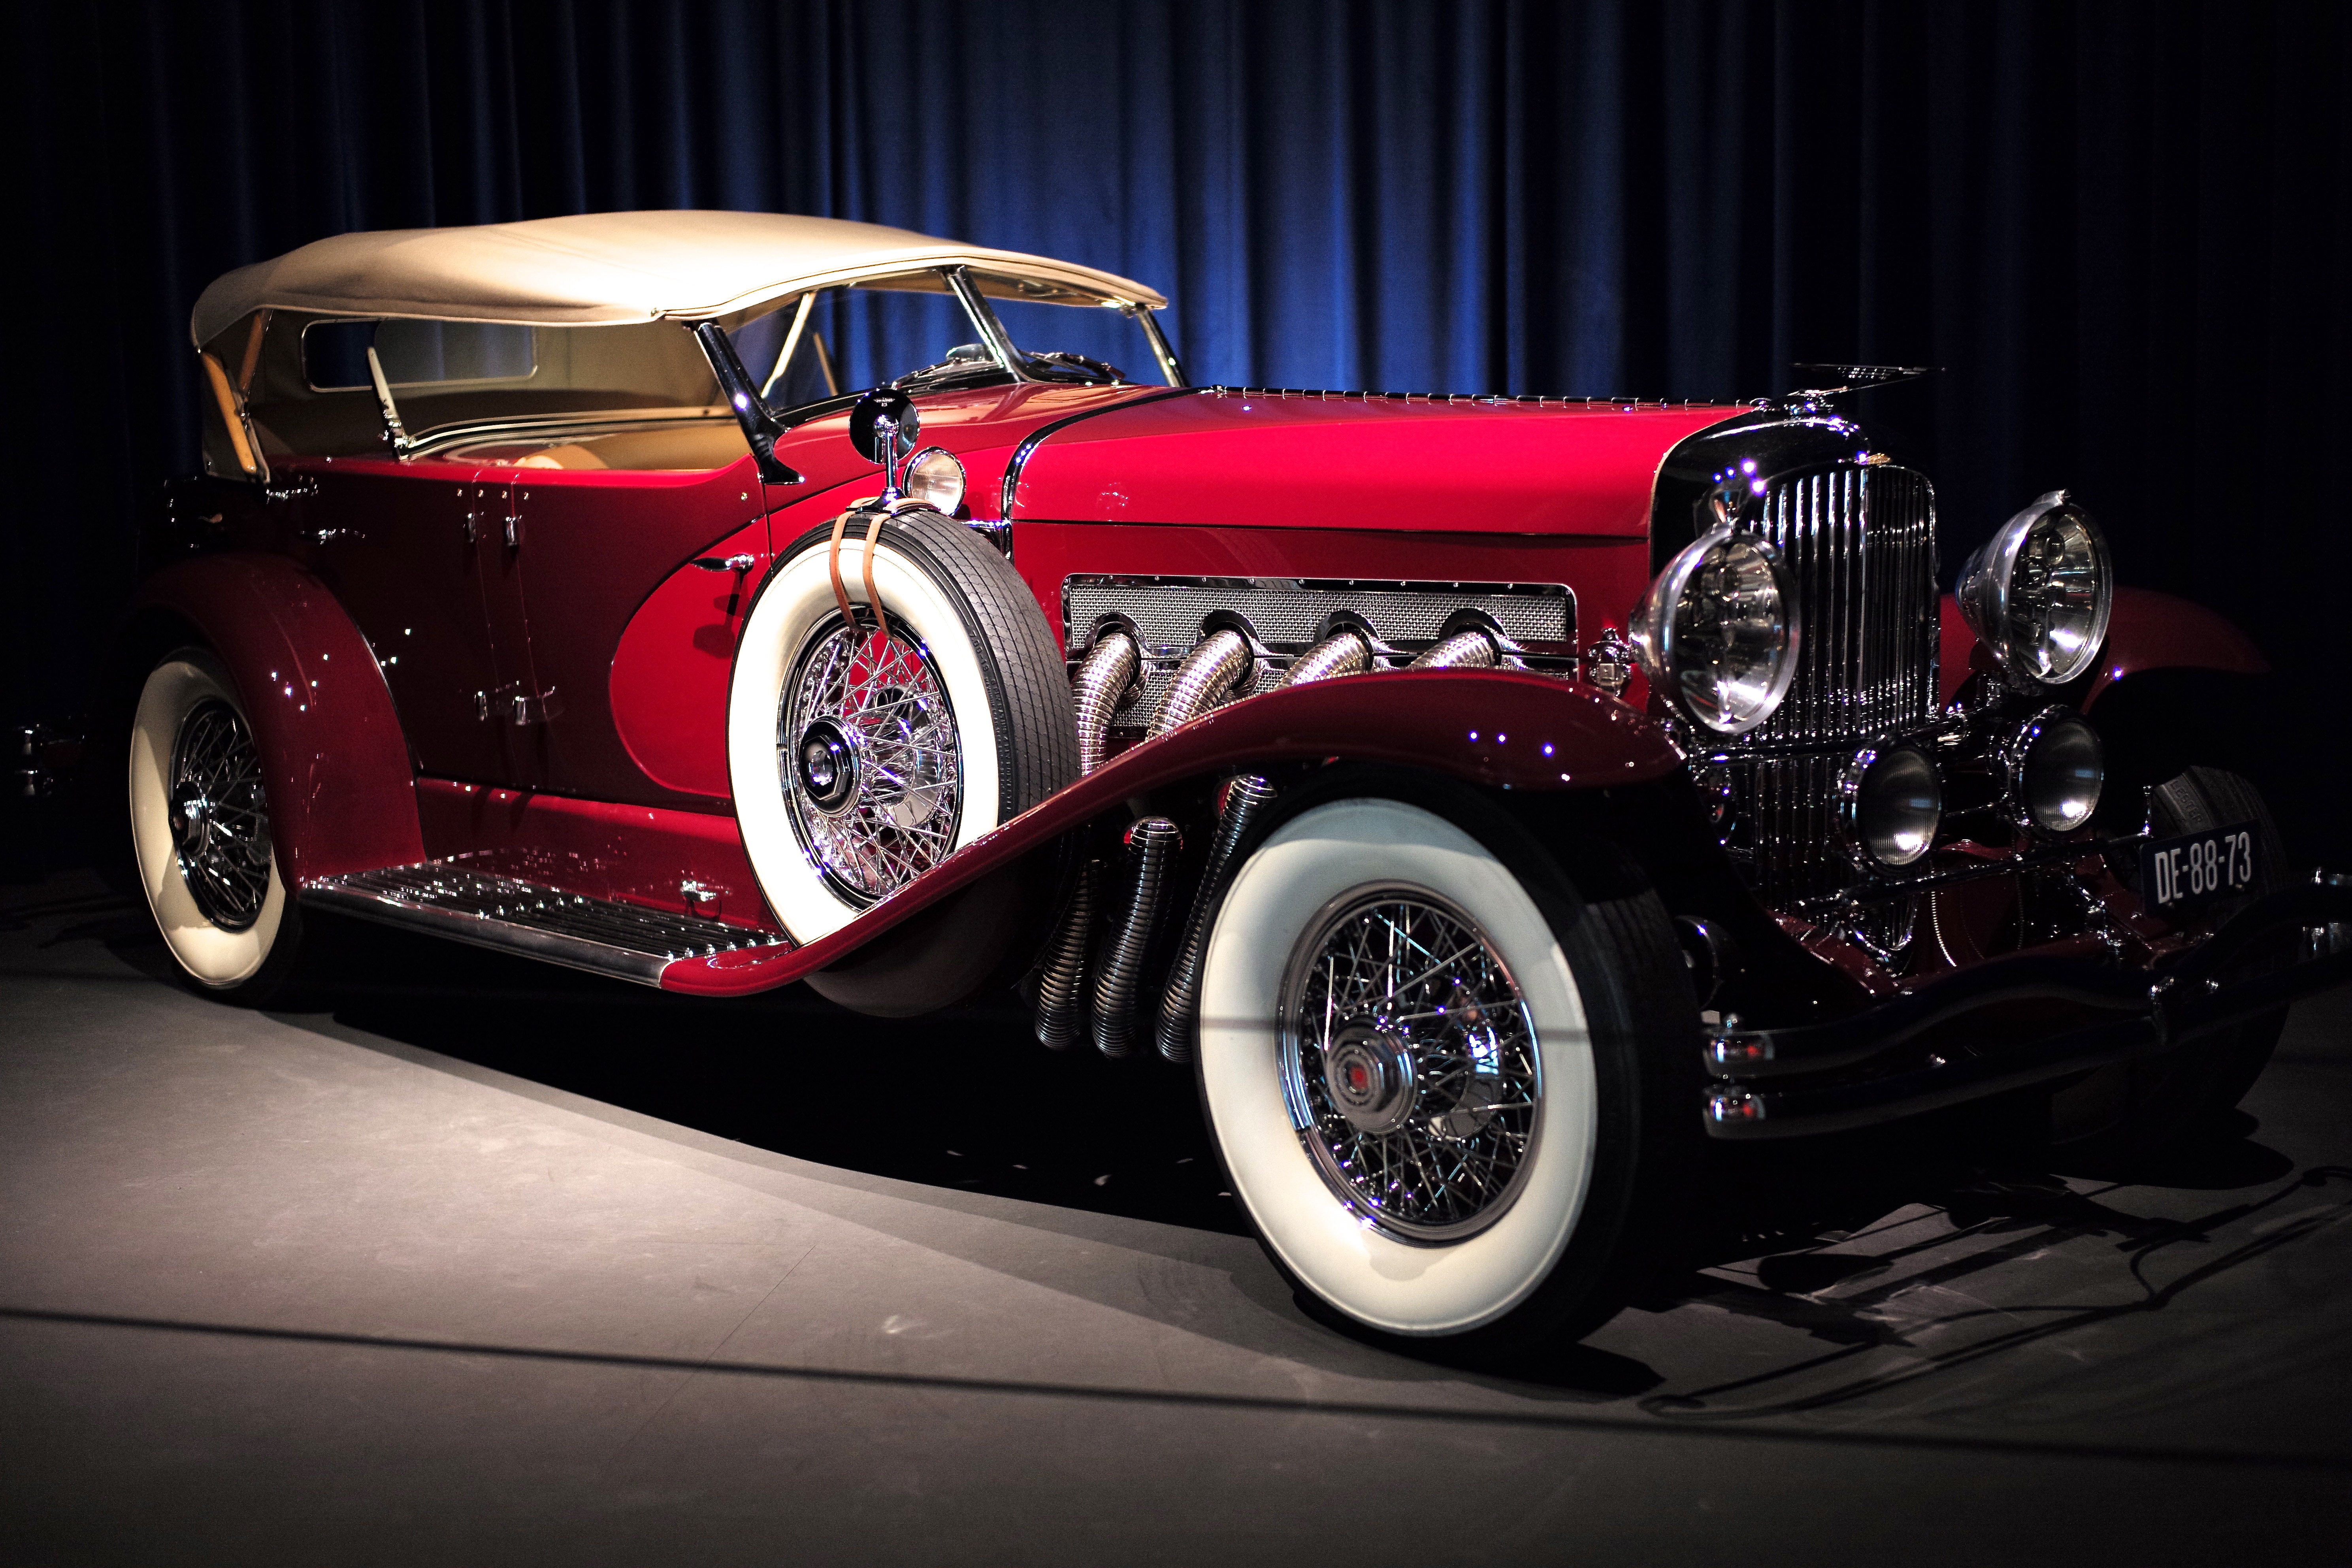
white, car, wheel, roof, europe, model, red, vehicle, museum, motor vehicle, vintage car, holland, hague, netherlands, chrome, classic, convertible, roadster, 1935, rare, louwman, leicam, summilux50f14, typ240, sj, supercharged, duesenberg, phaeton, lagrande, dualcowl, antique car, auto show, land vehicle, touring car, automobile make, automotive design, luxury vehicle, cadillac v 16, duesenberg model j